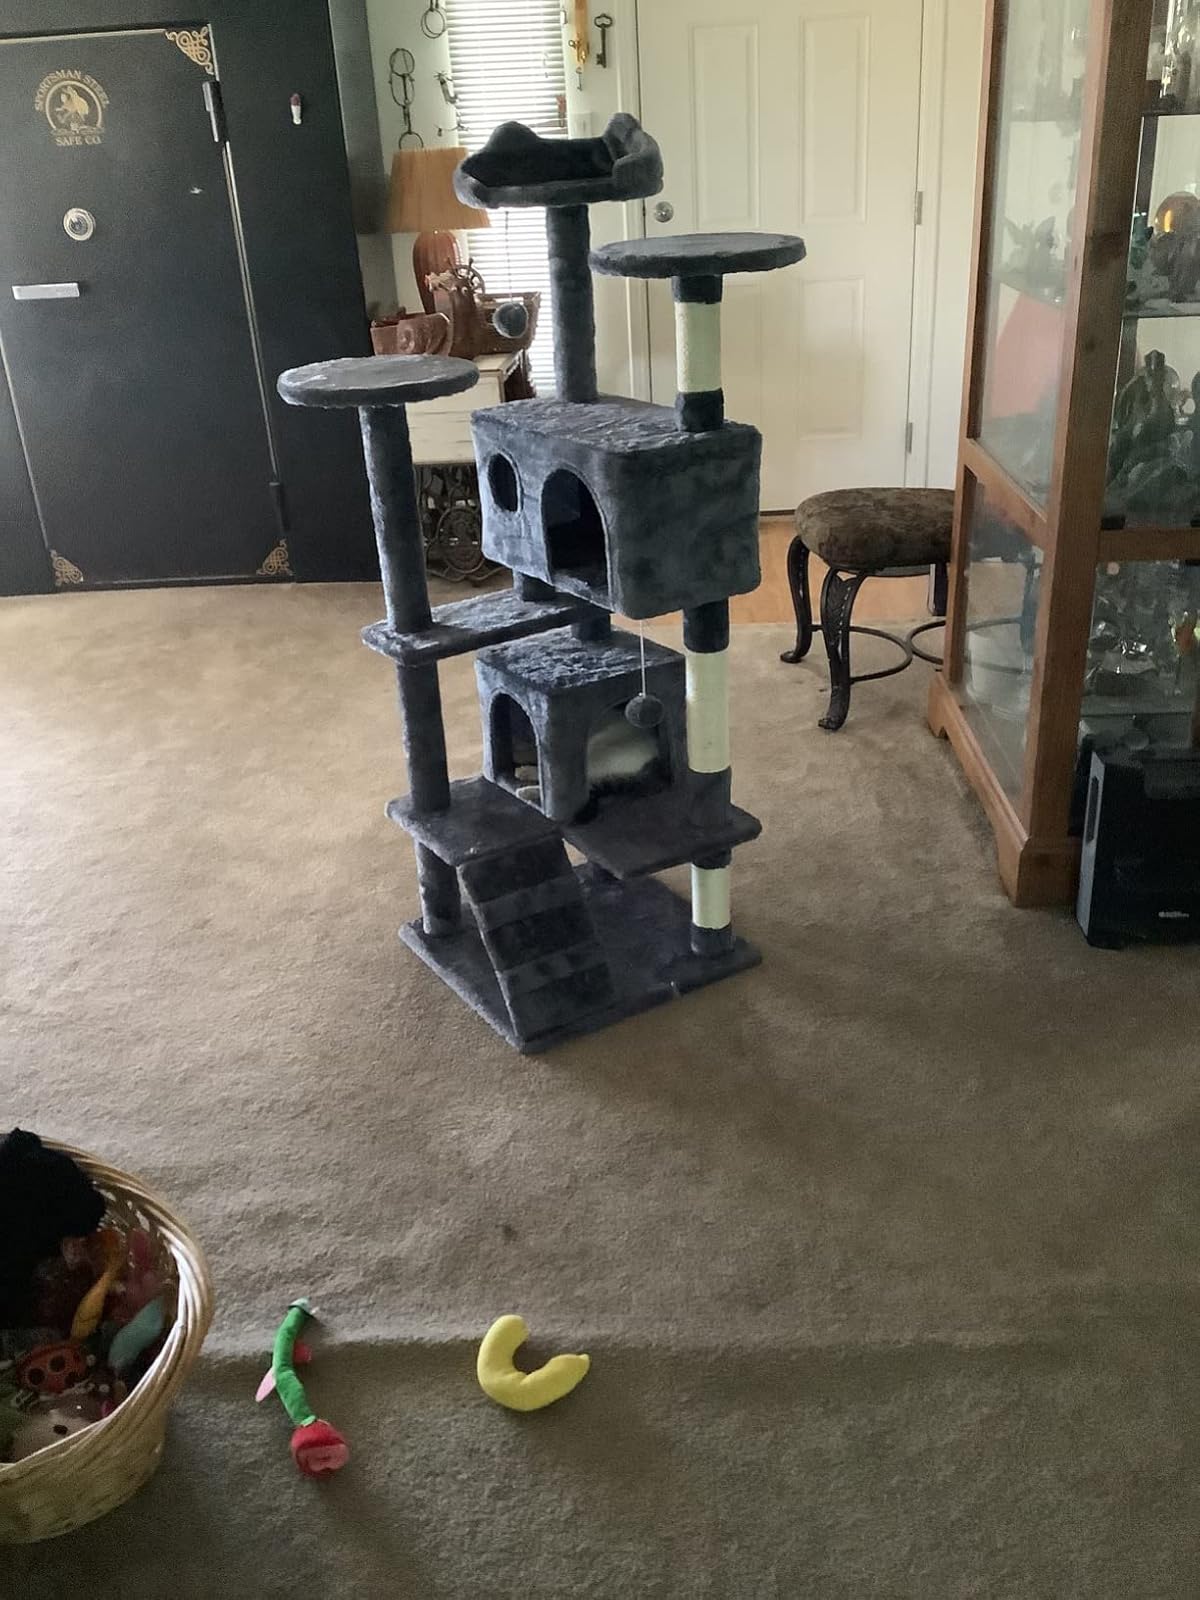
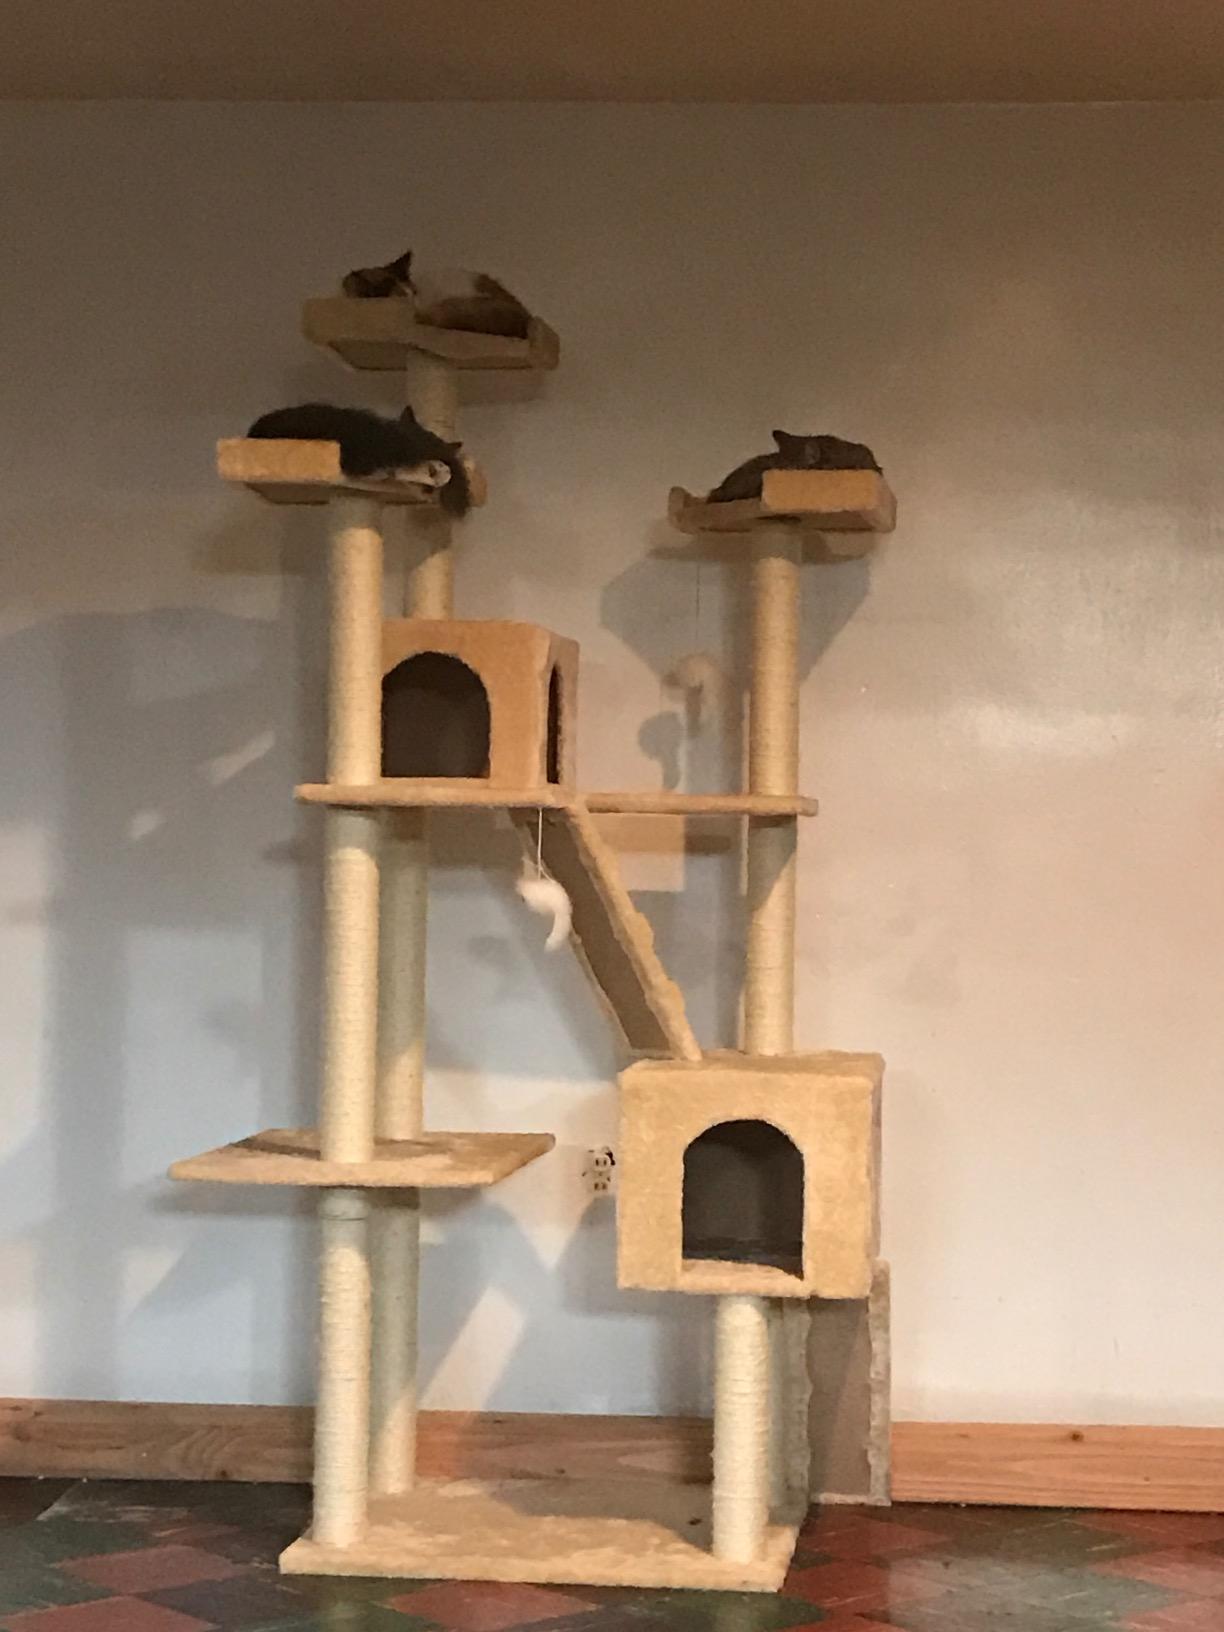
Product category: items_cat tree
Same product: no